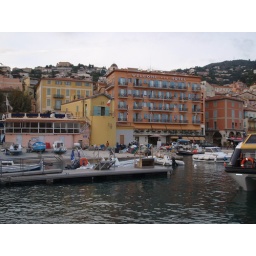
The yellow building in the middle is the rear of the chapel to St Peter that was decorated by Jean Cocteau.